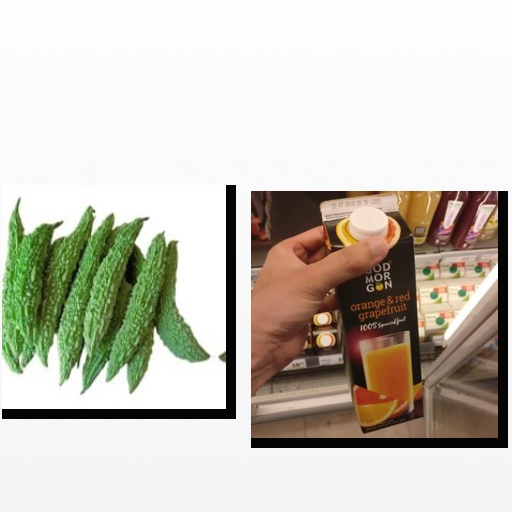
Food items: orange_red_grapefruit_juice, bitter_gourd